Long-term Ecosystem Observatory

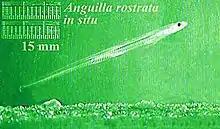
Glass eel on the online "in situ" microscope at the LEO project

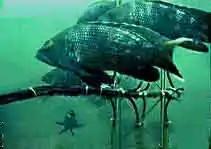
Sea bass image taken off New Jersey, USA

The Long-term Ecological Observatory (LEO) is a project off the coast of New Jersey, United States, which monitors the processes in the ocean with online IT systems, spearheaded by the Institute of Marine and Coastal Sciences at Rutgers University. Already installed are sensors for temperature, salinity, transmission, light, light attenuation, fluorescence, pressure and velocity.